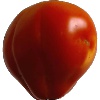
Label: Tomato 1